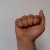
The image shows a hand gesture representing the letter 'A' in Indian Sign Language.